Ski resort

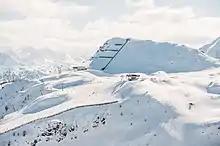
This image of Zauchensee, Austria, shows the pistes, served by a gondola lift, detachable chairlift and a funicular. There is a snow fence to prevent snowdrift; and avalanche towers and avalanche barriers to mitigate the risk of avalanches

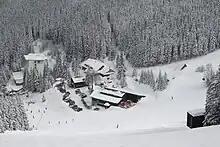
Jasná ski resort in Slovakia

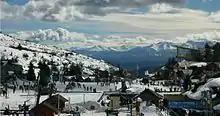
Cerro Catedral Ski Resort, Argentina

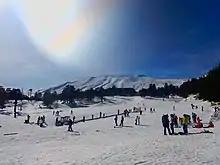
Ski resorts can also be situated on a volcano like this one on Etna in Sicily

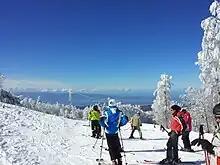
Gambarie, a ski resort above the Strait of Messina

Ski areas have marked paths for skiing known as runs, trails or pistes. Ski areas typically have one or more chairlifts for moving skiers rapidly to the top of hills, and to interconnect the various trails. Rope tows can also be used on short slopes (usually beginner hills or bunny slopes). Larger ski areas may use gondola lifts or aerial tramways for transportation across longer distances within the ski area. Resorts post their trail map illustrating the location of lifts, trails, services and the ski area boundary, and during the ski season issue a daily snow conditions report listing open trails, operating lifts and weather status.